City of Washington from Beyond the Navy Yard

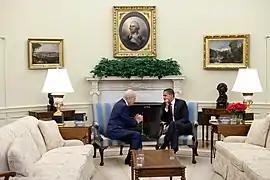
Barack Obama meets Shimon Peres in the Oval Office. Cooke's painting is on display to the left of Peale's "Porthole Portrait of George Washington" (1795)

The City of Washington from Beyond the Navy Yard is an 1833 oil painting by the American painter George Cooke.